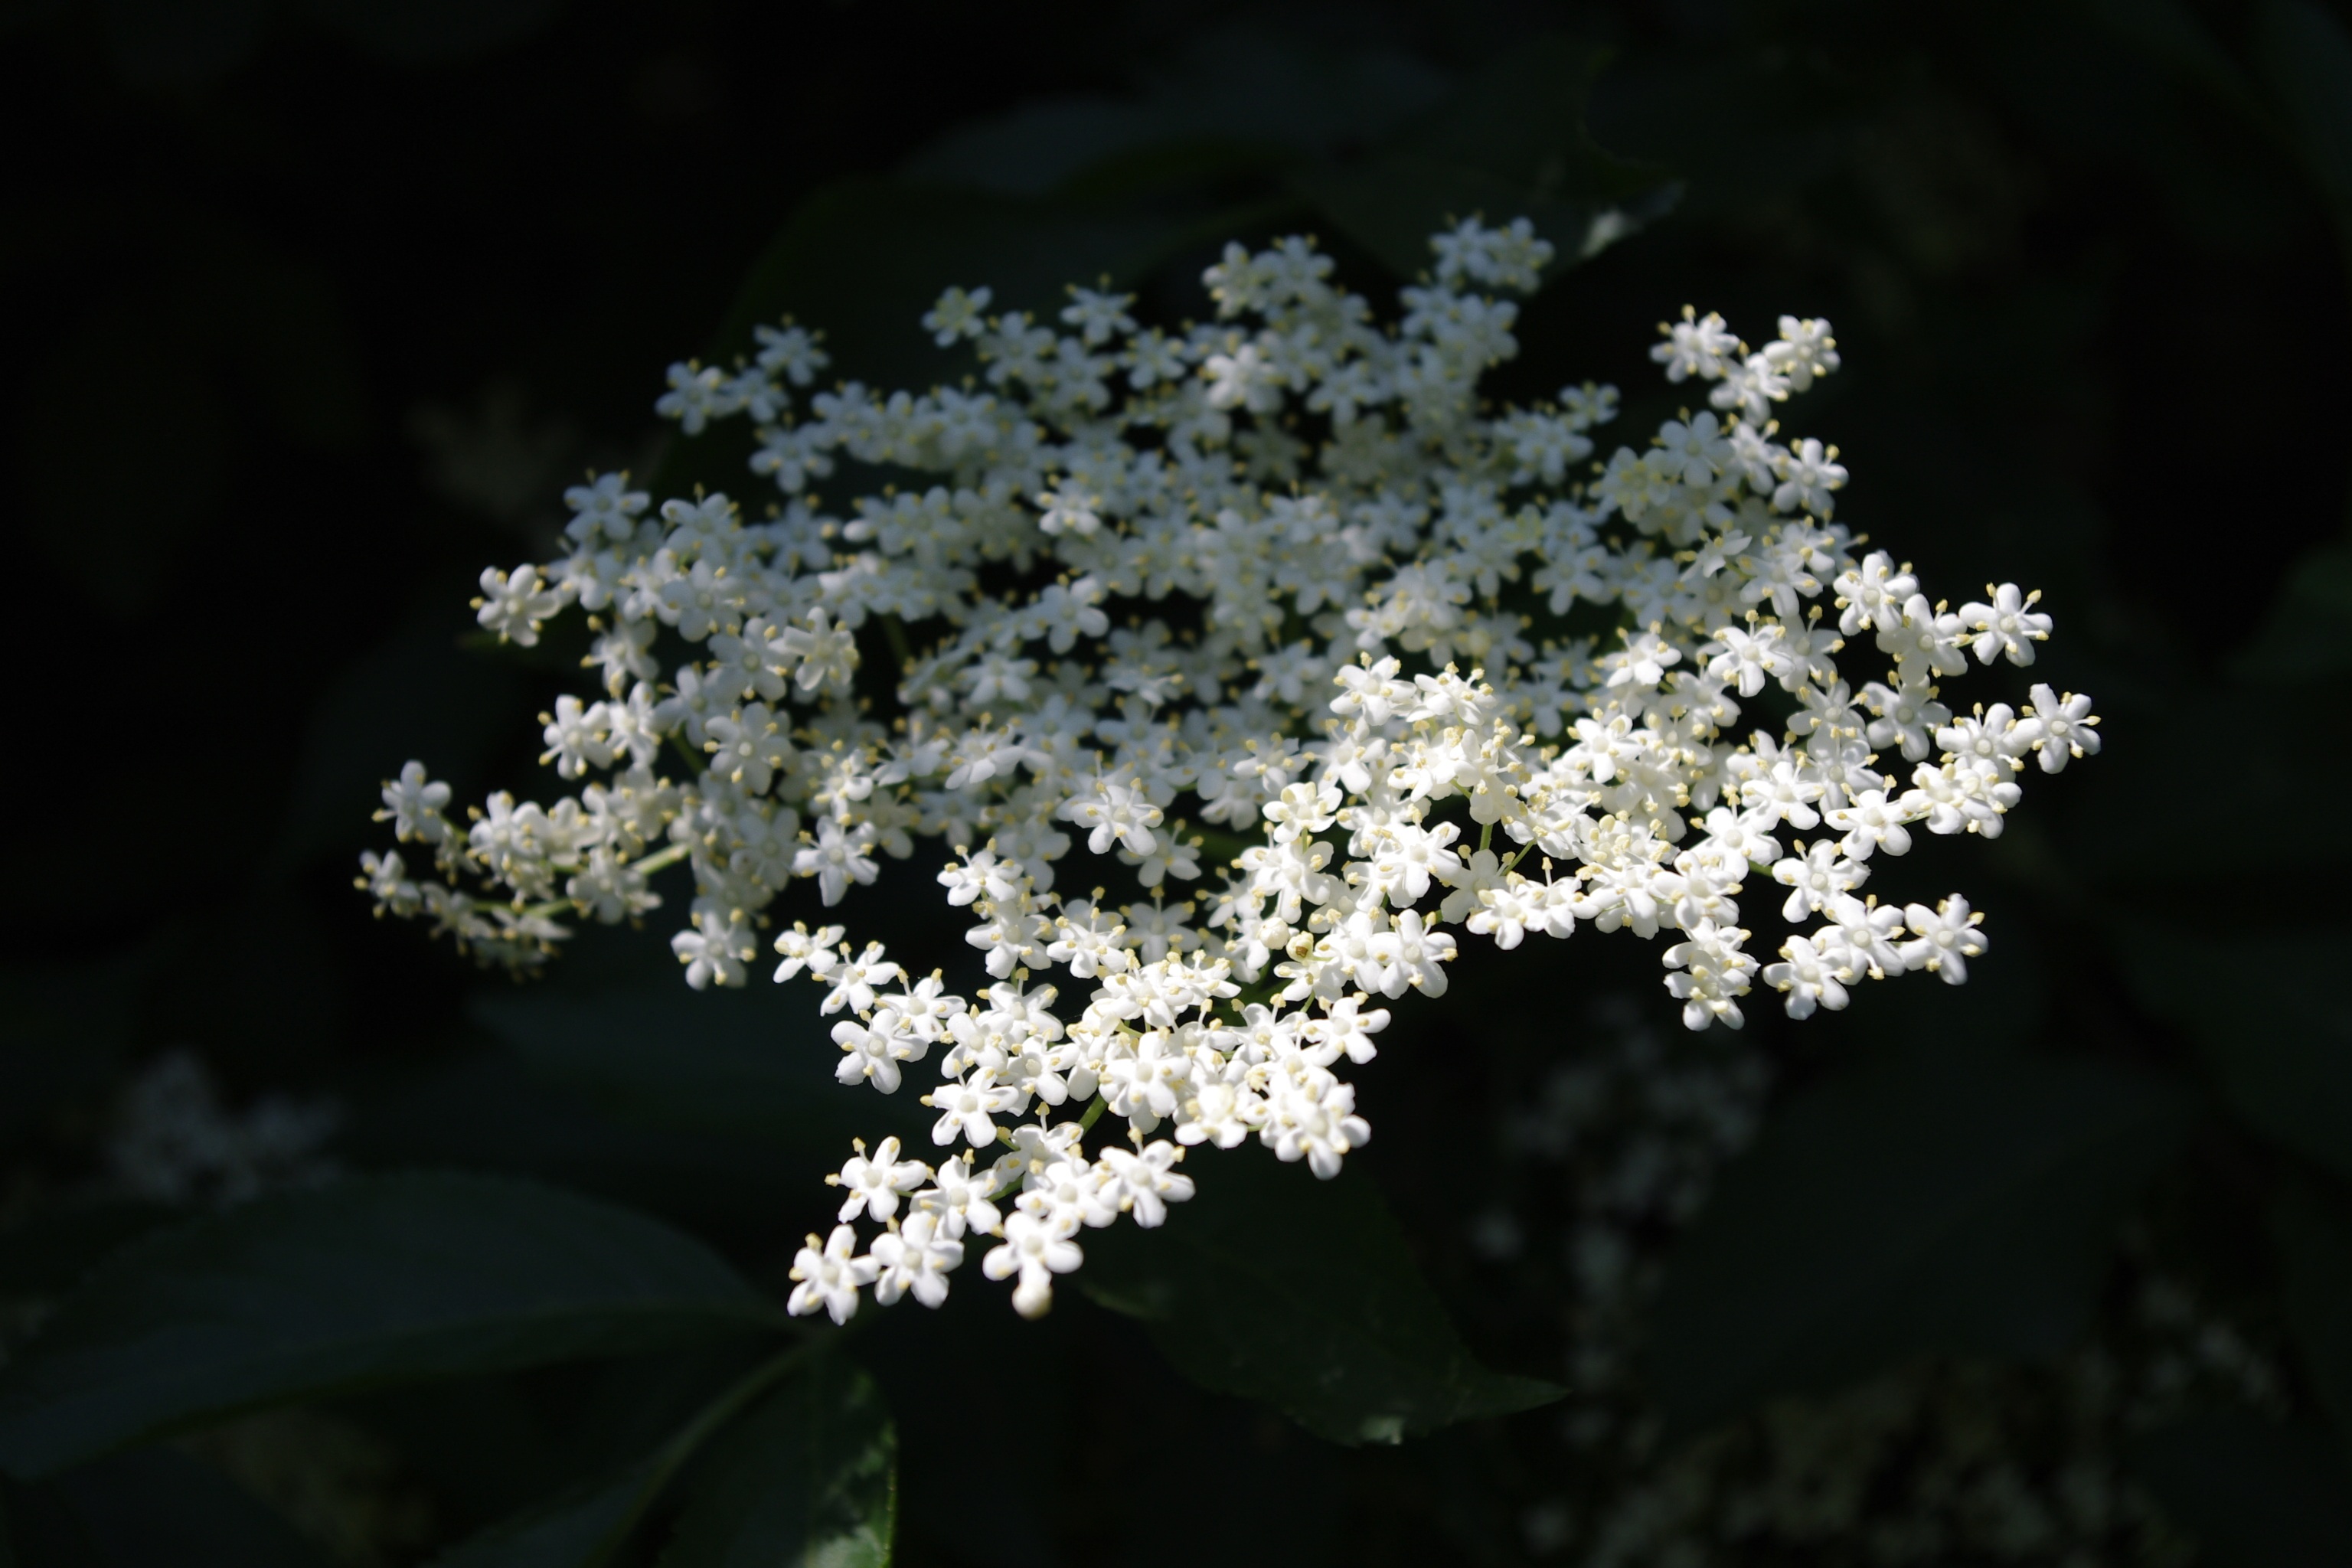
nature, branch, blossom, plant, white, photography, sunlight, flower, botany, close, flora, white flower, flowers, lichtspiel, gypsophila, background image, floral greeting, shrub, lilac, macro photography, anthriscus, flowering plant, cow parsley, land plant